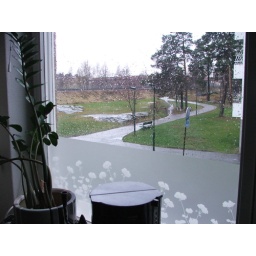
View from my kitchen window in November...